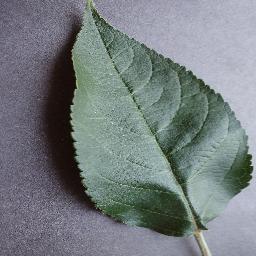
Label: Apple___healthy